Ignaz Ziegler

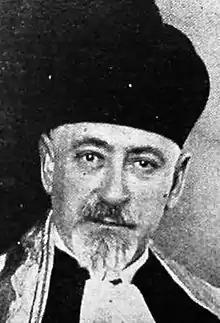
Ignaz Ziegler

Ignaz Ziegler (29 September 1861 in Dolný Kubín, then Hungary – 1948) was an Austrian-Czech rabbi, chief rabbi of Karlovy Vary.